Calvin C. Goode

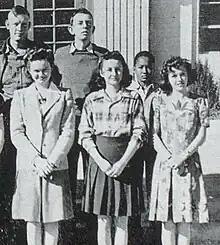
Calvin C. Goode and classmates at Prescott High School in 1943

Calvin Coolidge Goode was born in Depew, Oklahoma in 1927. As an infant, his family moved to Gila Bend, Arizona where his parents worked in agriculture, picking and chopping cotton. Goode's father had an eighth grade education and his mother had a sixth grade education. His parents were strong proponents of their children's education and encouraged academic achievement.